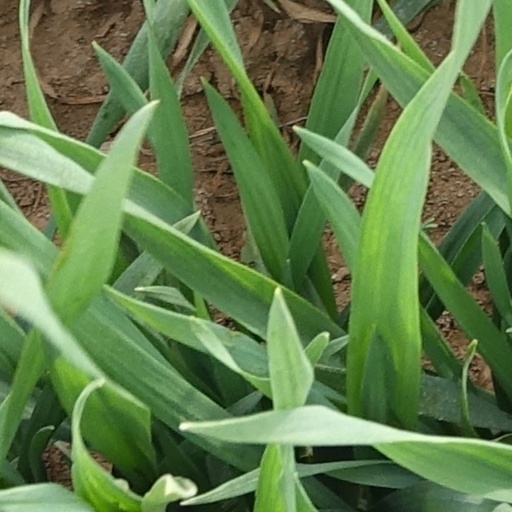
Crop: wheat